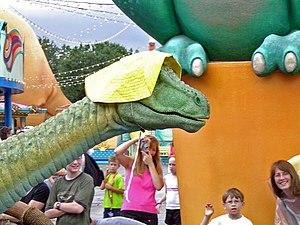
Les audio-animatronics sont des animatroniques synchronisées avec une bande sonore, conçues à l'origine par la société Walt Disney Imagineering pour animer certaines attractions et spectacles du groupe. Disney a déposé le nom comme une marque en 1964.
Lucky est un dinosaure audio-animatronic de Disney présenté comme une attraction dans plusieurs parcs Disney. Le dinosaure est un ornithopode de 2,4 m de haut de couleur verte tractant une charrette remplie de fleurs. Il est accompagné d'un « dresseur de dinosaures » nommé Chandler ou Dr. Woodson.